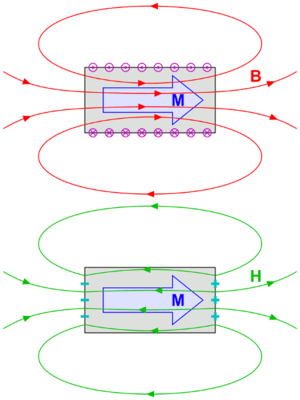
Champs magnétiques B et H crées par un barreau uniformément aimanté. L'aimantation est en bleu. En haut